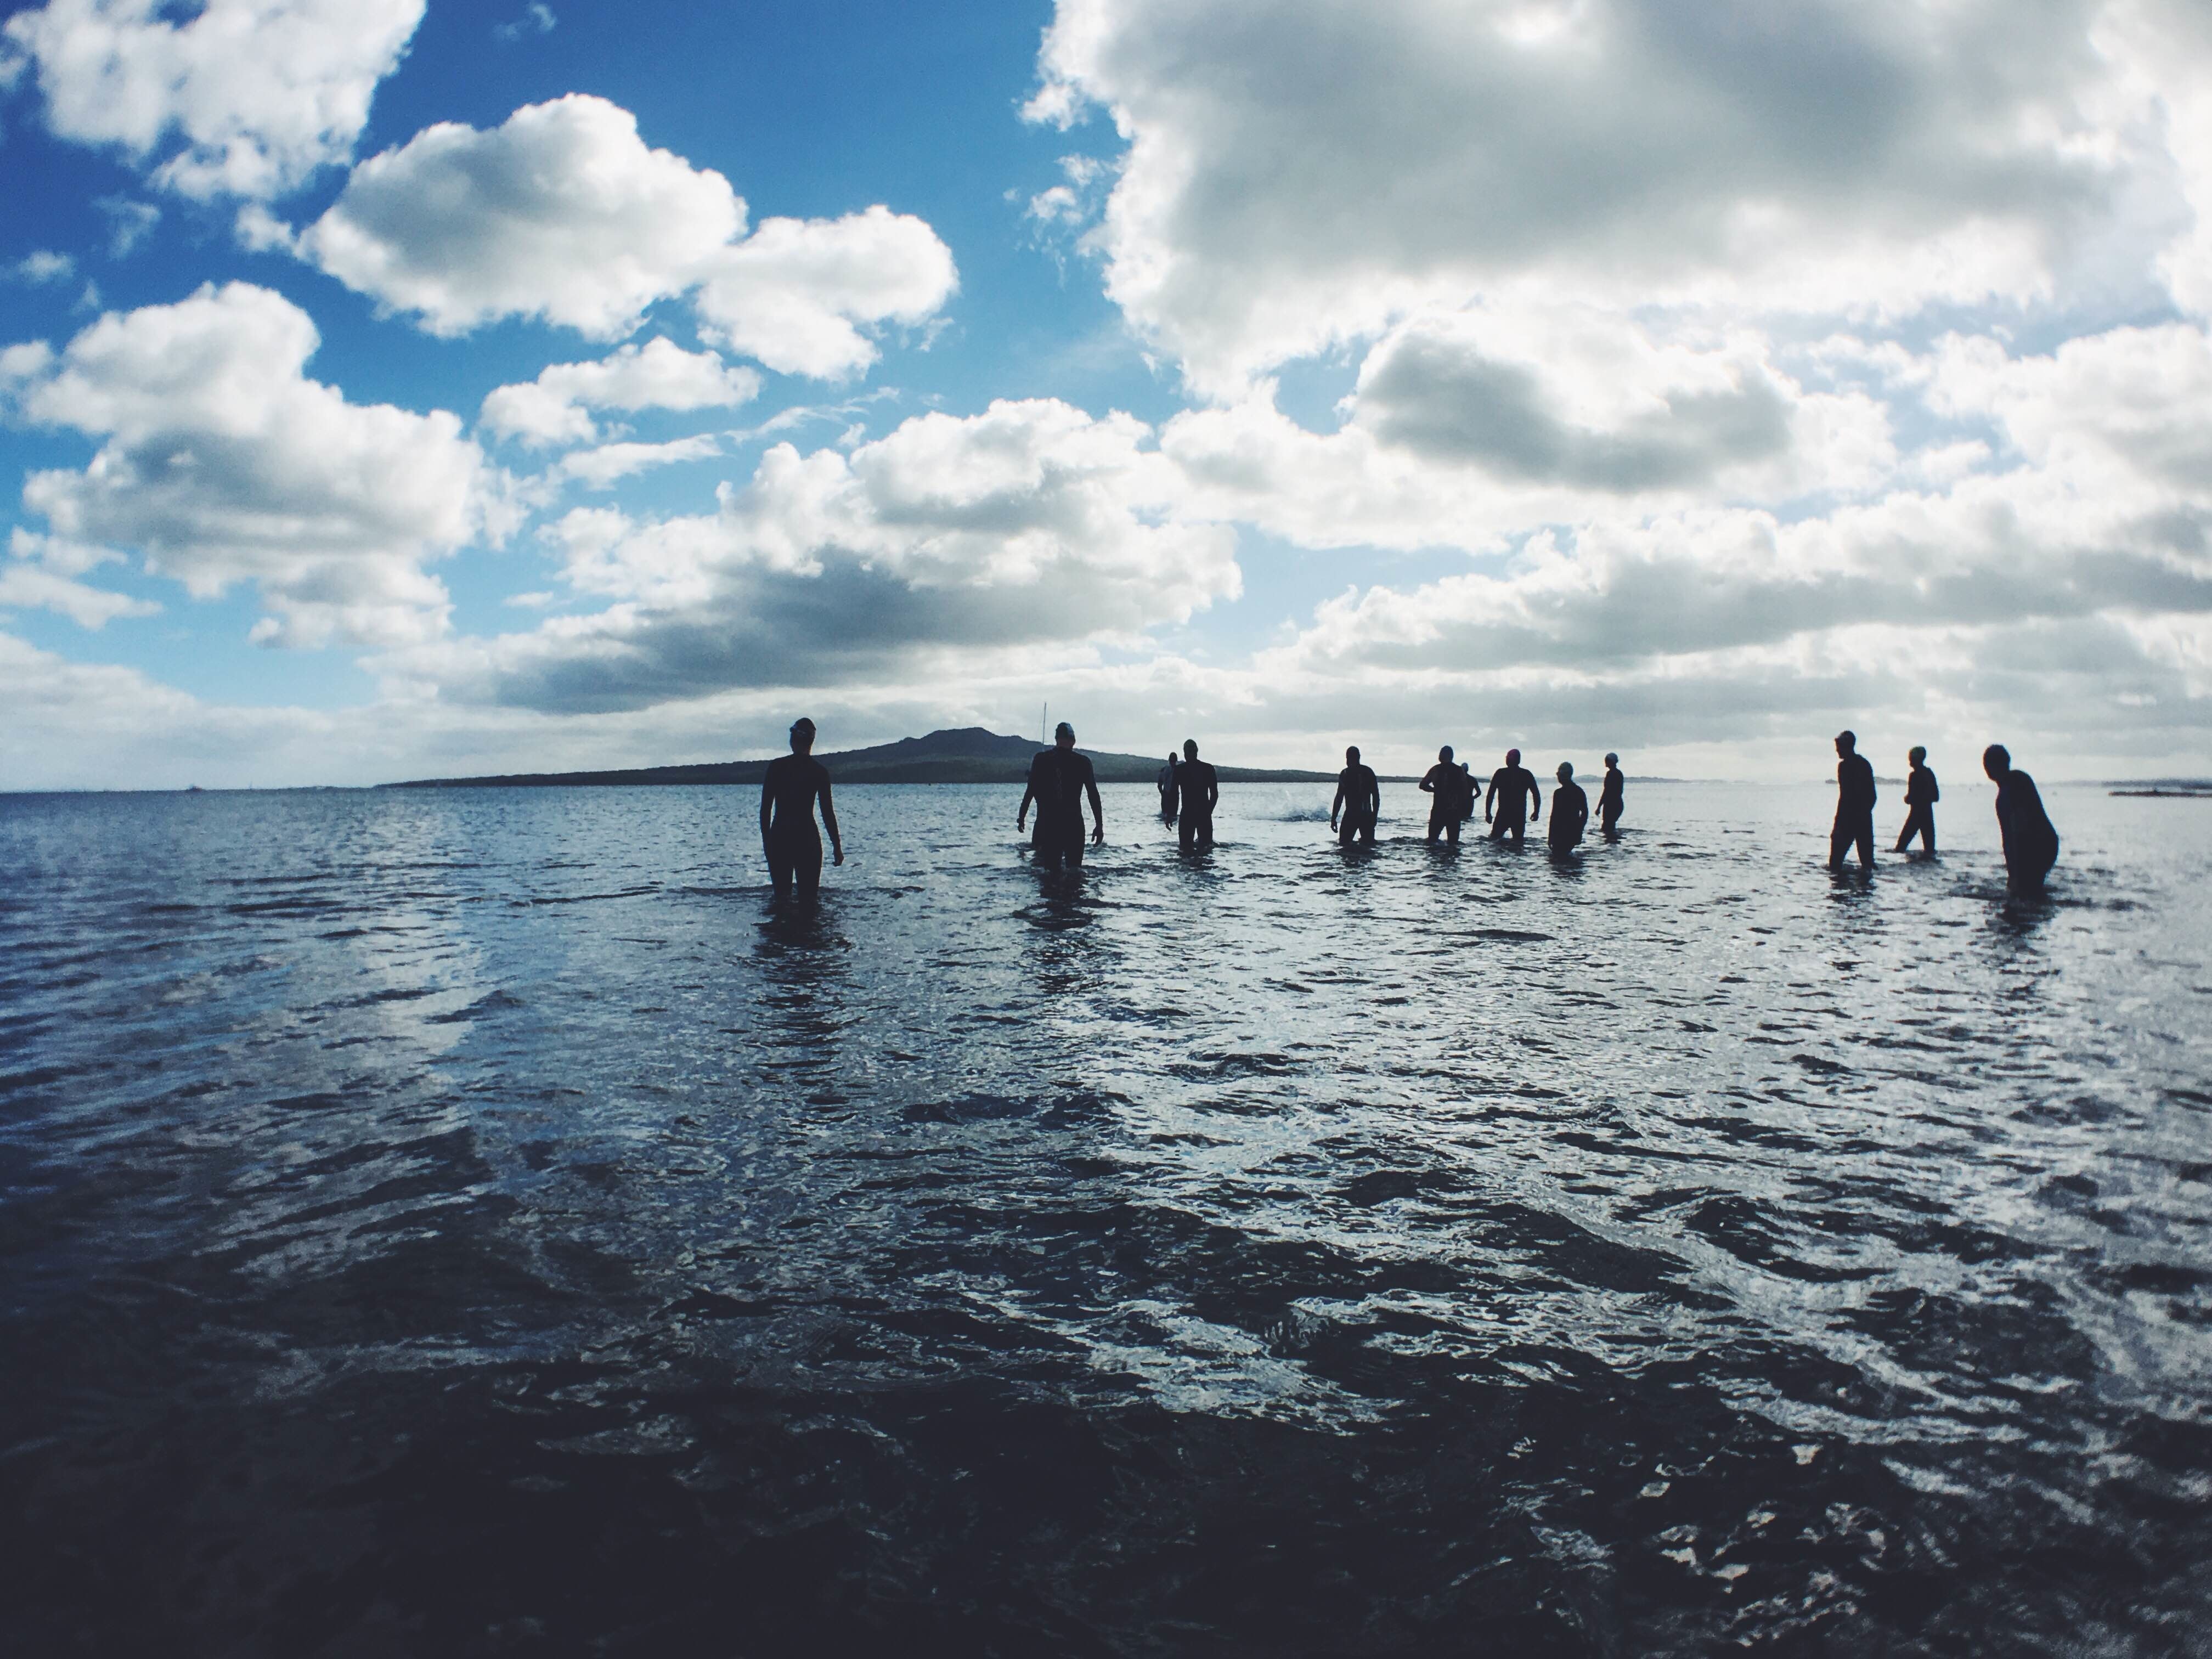
sea, coast, water, outdoor, ocean, horizon, cloud, people, shore, wave, summer, reflection, bay, leisure, refreshment, persons, bathing, wind wave